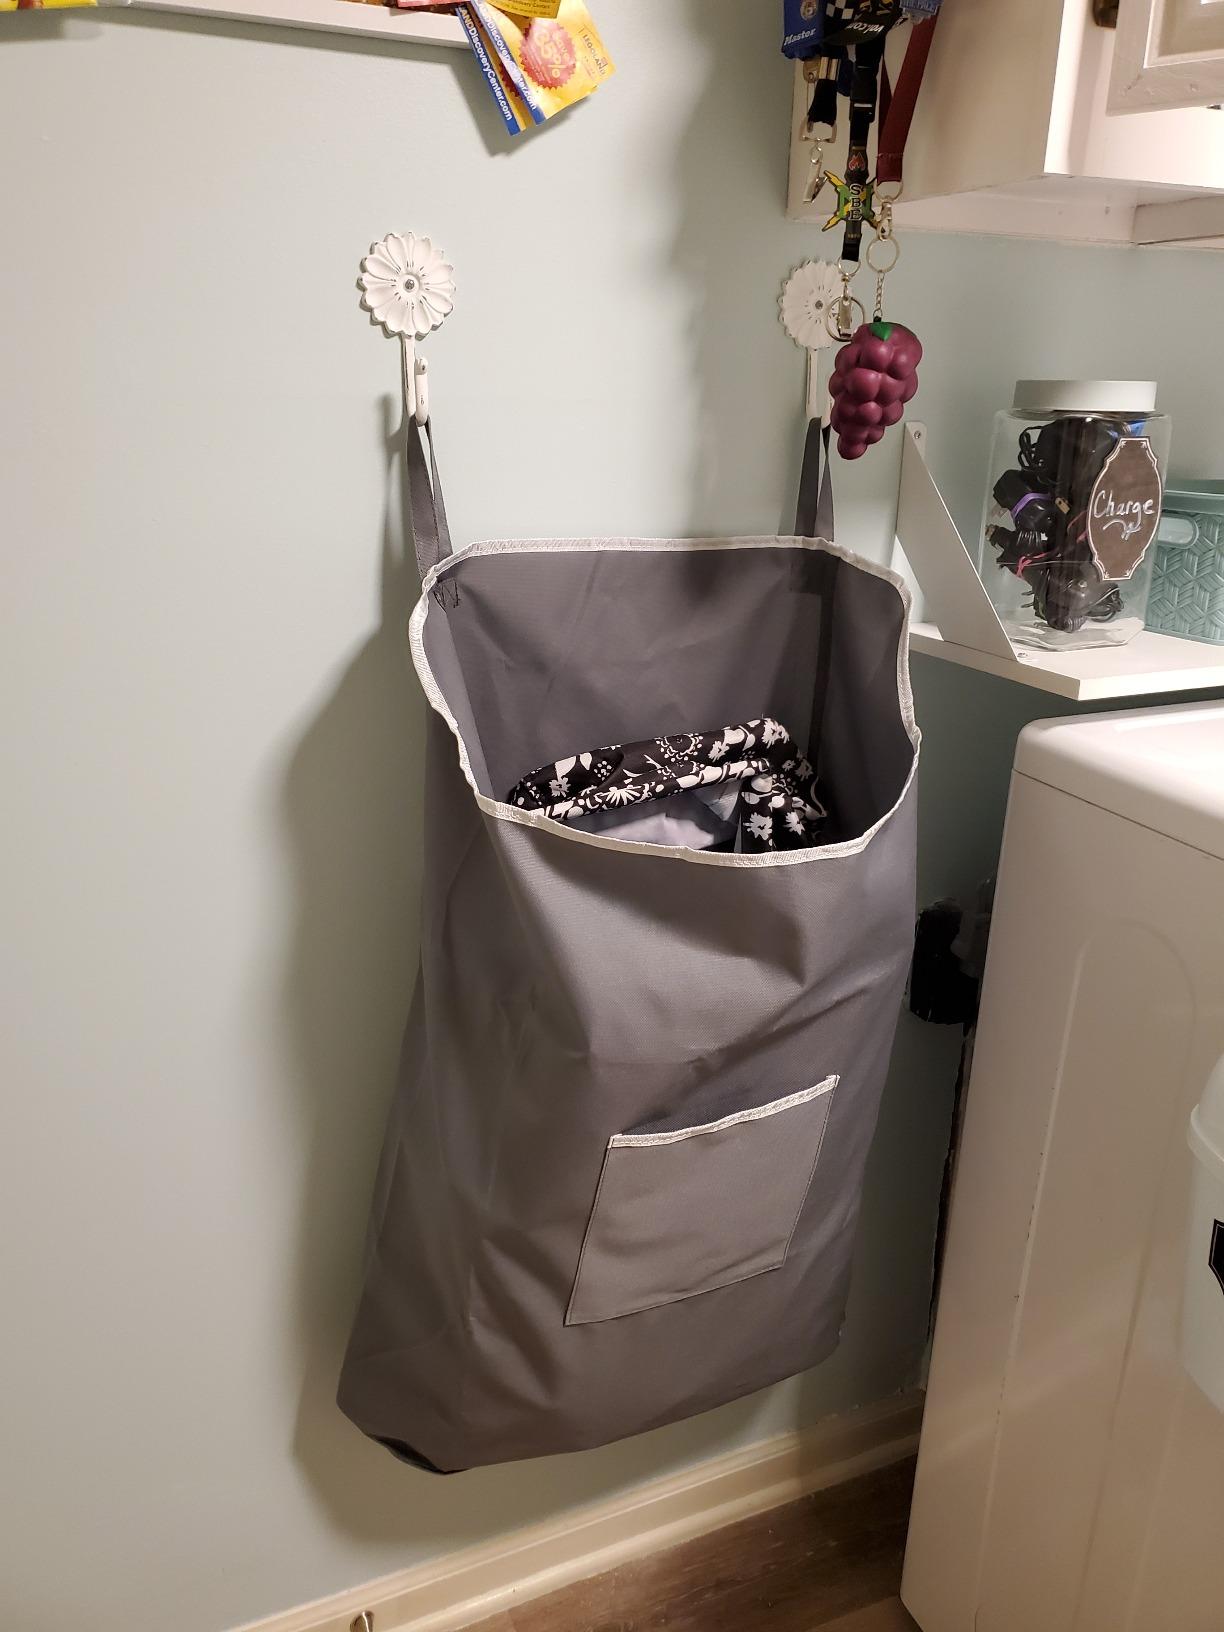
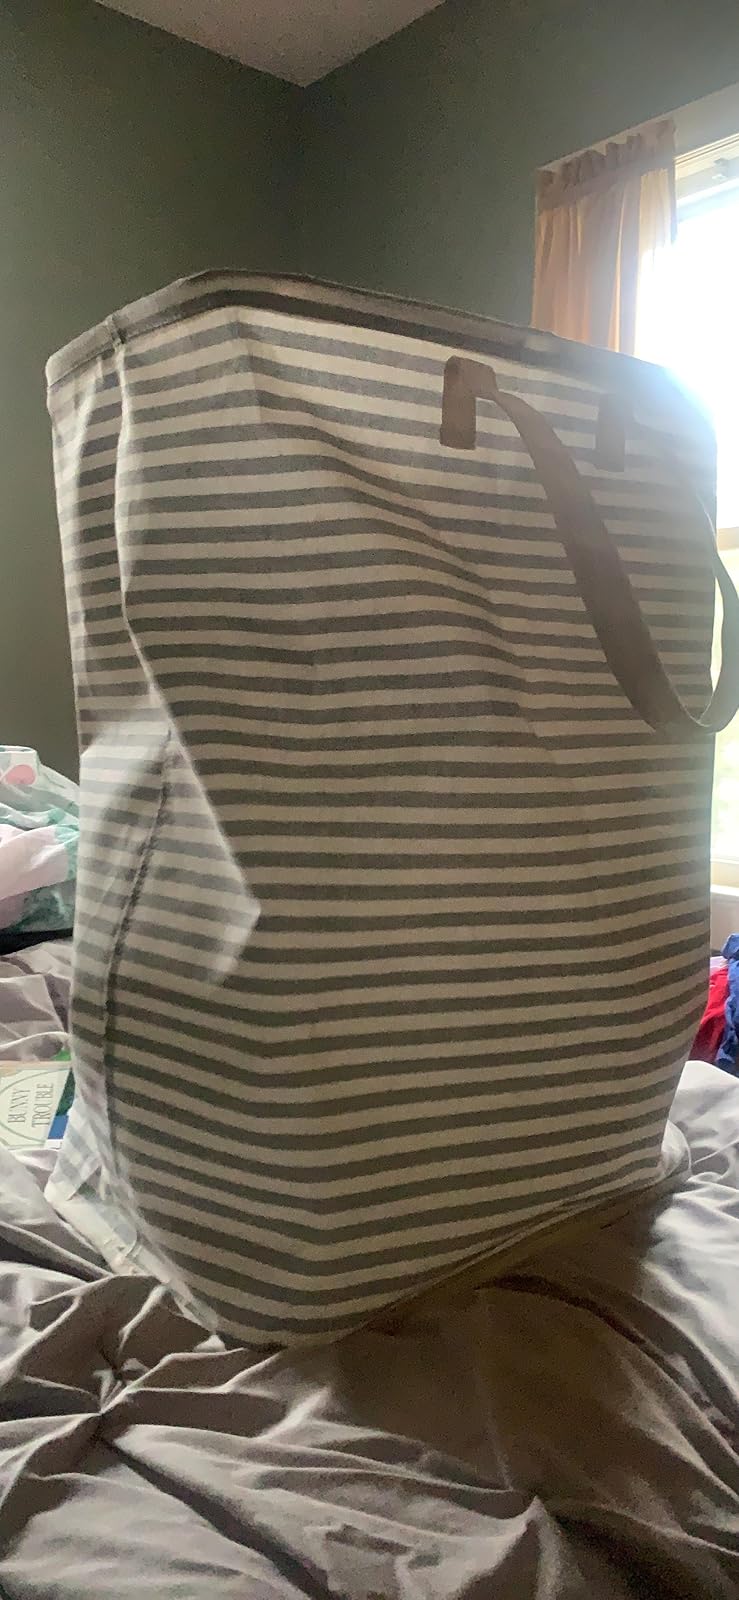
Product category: items_hamper
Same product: no